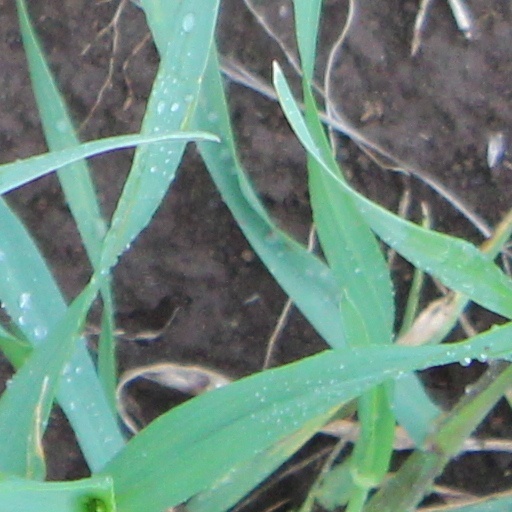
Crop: wheat